Michael E. Ryan

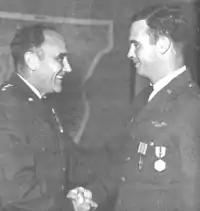
Captain Michael E. Ryan receiving the Distinguished Flying Cross from his father, General John D. Ryan in 1969.

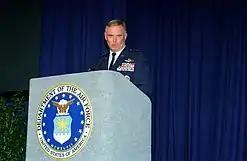

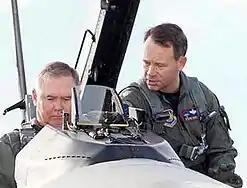

Born in San Antonio, Texas in 1941, Ryan entered the U.S. Air Force after graduating from the United States Air Force Academy in 1965; he was a graduate of Omaha Creighton Prep High School. Ryan's father, General John Dale Ryan, was the 7th Chief of Staff of the United States Air Force, from 1969 to 1973.